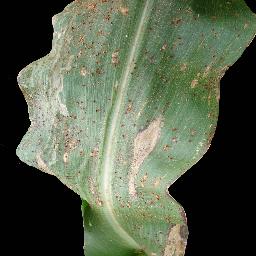
Label: Corn___Common_rust